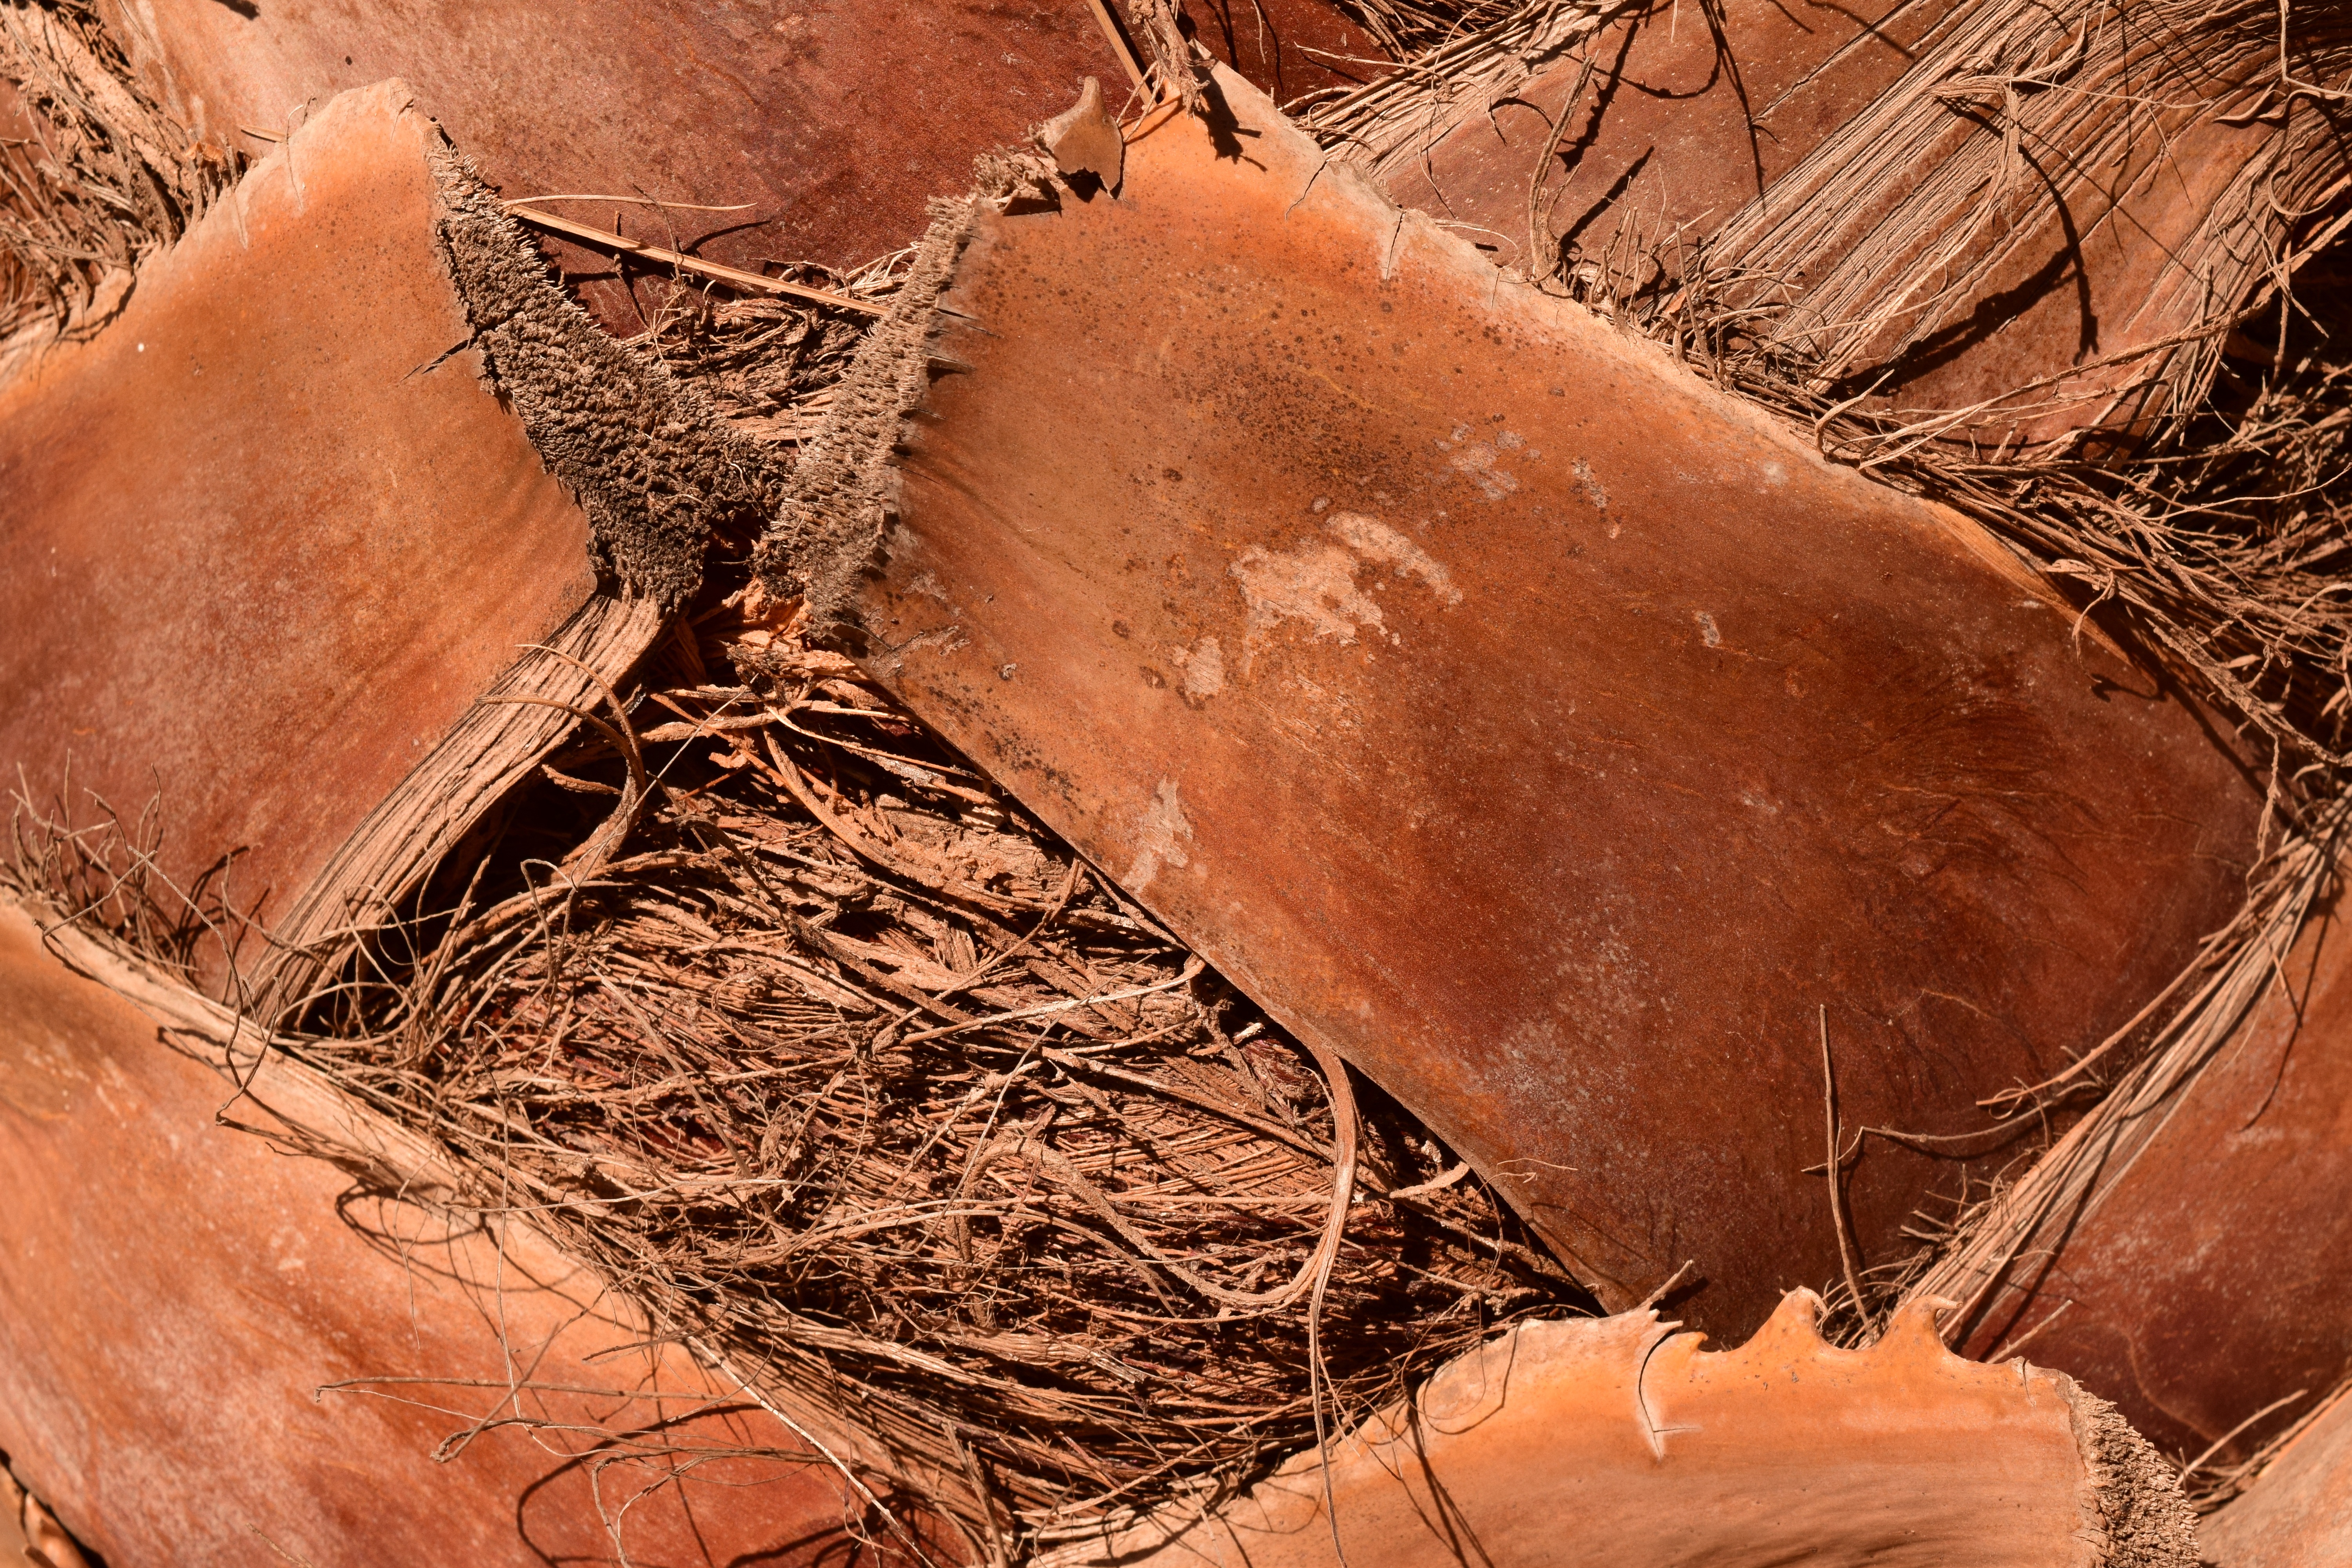
tree, nature, rock, wood, leaf, trunk, dry, log, palm, brown, soil, close, lumber, material, close up, background, geology, carving, fibers, macro photography, palm trunk, woody plant